D. Craig Aitchison

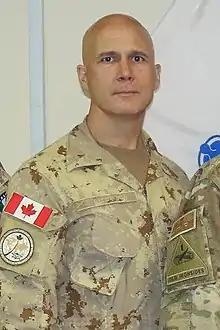
Aitchison in 2017

Major-General David Craig Aitchison (born June 4, 1968) is a former Canadian military officer, who most recently served as the commander of the Canadian Defence Academy. He is the former Director of Army Staff and Director of Infantry for the Canadian Forces, the former Commandant of the Infantry School, the former Commander of the Combat Training Centre, and former Deputy Commanding General for Operations with US Army Alaska. MGen Aitchison holds a Bachelor of Business Administration from the University of New Brunswick. a master's degree in Defence Studies from the Joint Command and Staff Program at the Canadian Forces College, as well as a master's degree in Military Art and Science from the United States Army School of Advanced Military Studies. Aitchison was promoted to Brigadier General, while serving as Chief of Staff for the Combined Joint Forces Land Component Command - Operation INHERENT RESOLVE (CJFLCC-OIR). He was promoted major-general in June 2020 and took command of the Canadian Defense Academy in August 2020.